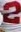
Number: 2